Laurie Fendrich

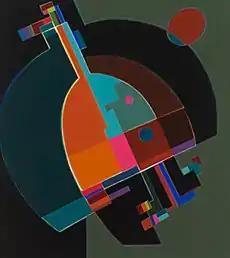
Laurie Fendrich, "I Met a Boy Called Frank Mills", oil on canvas, 36" x 32", 2009.

Laurie Fendrich (born 1948) is an American artist, writer and educator based in New York City, best known for geometric abstract paintings that balance playfulness and sophistication. Her work has been featured in solo exhibitions in New York, Los Angeles and Chicago, a retrospective at the Williamson Gallery at Scripps College (2010), and group shows at MoMA PS1, the Los Angeles County Museum of Art, and the National Academy of Design, among many venues. She has received reviews in publications including "The New York Times", "Artforum", "Art in America", "Arts Magazine", "ARTnews" "Partisan Review", and "New York Magazine". Fendrich has been awarded fellowships from the Guggenheim Foundation (2016), Brown Foundation at the Museum of Fine Arts, Houston (2009, 2017), and National Endowment for the Arts (1983–4). She has been an educator for more than four decades, notably at Hofstra University (1989–2014), and a regular essayist for "The Chronicle Review" at "The Chronicle of Higher Education". She a member of American Abstract Artists.